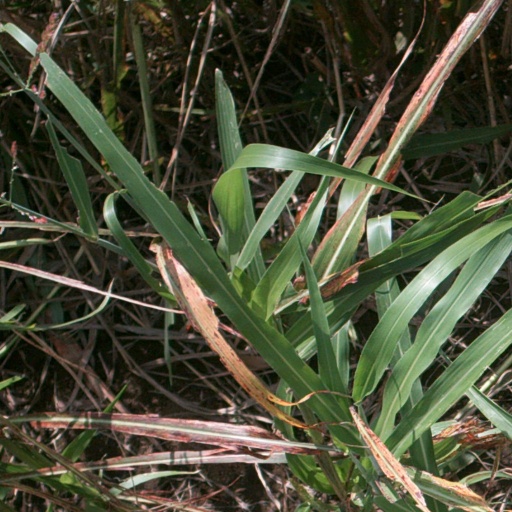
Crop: sorghum